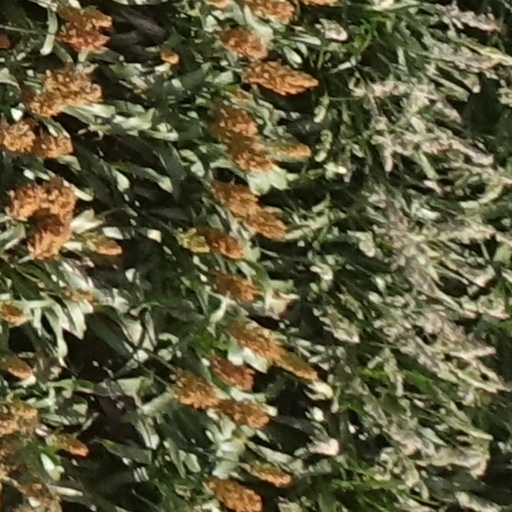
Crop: sorghum